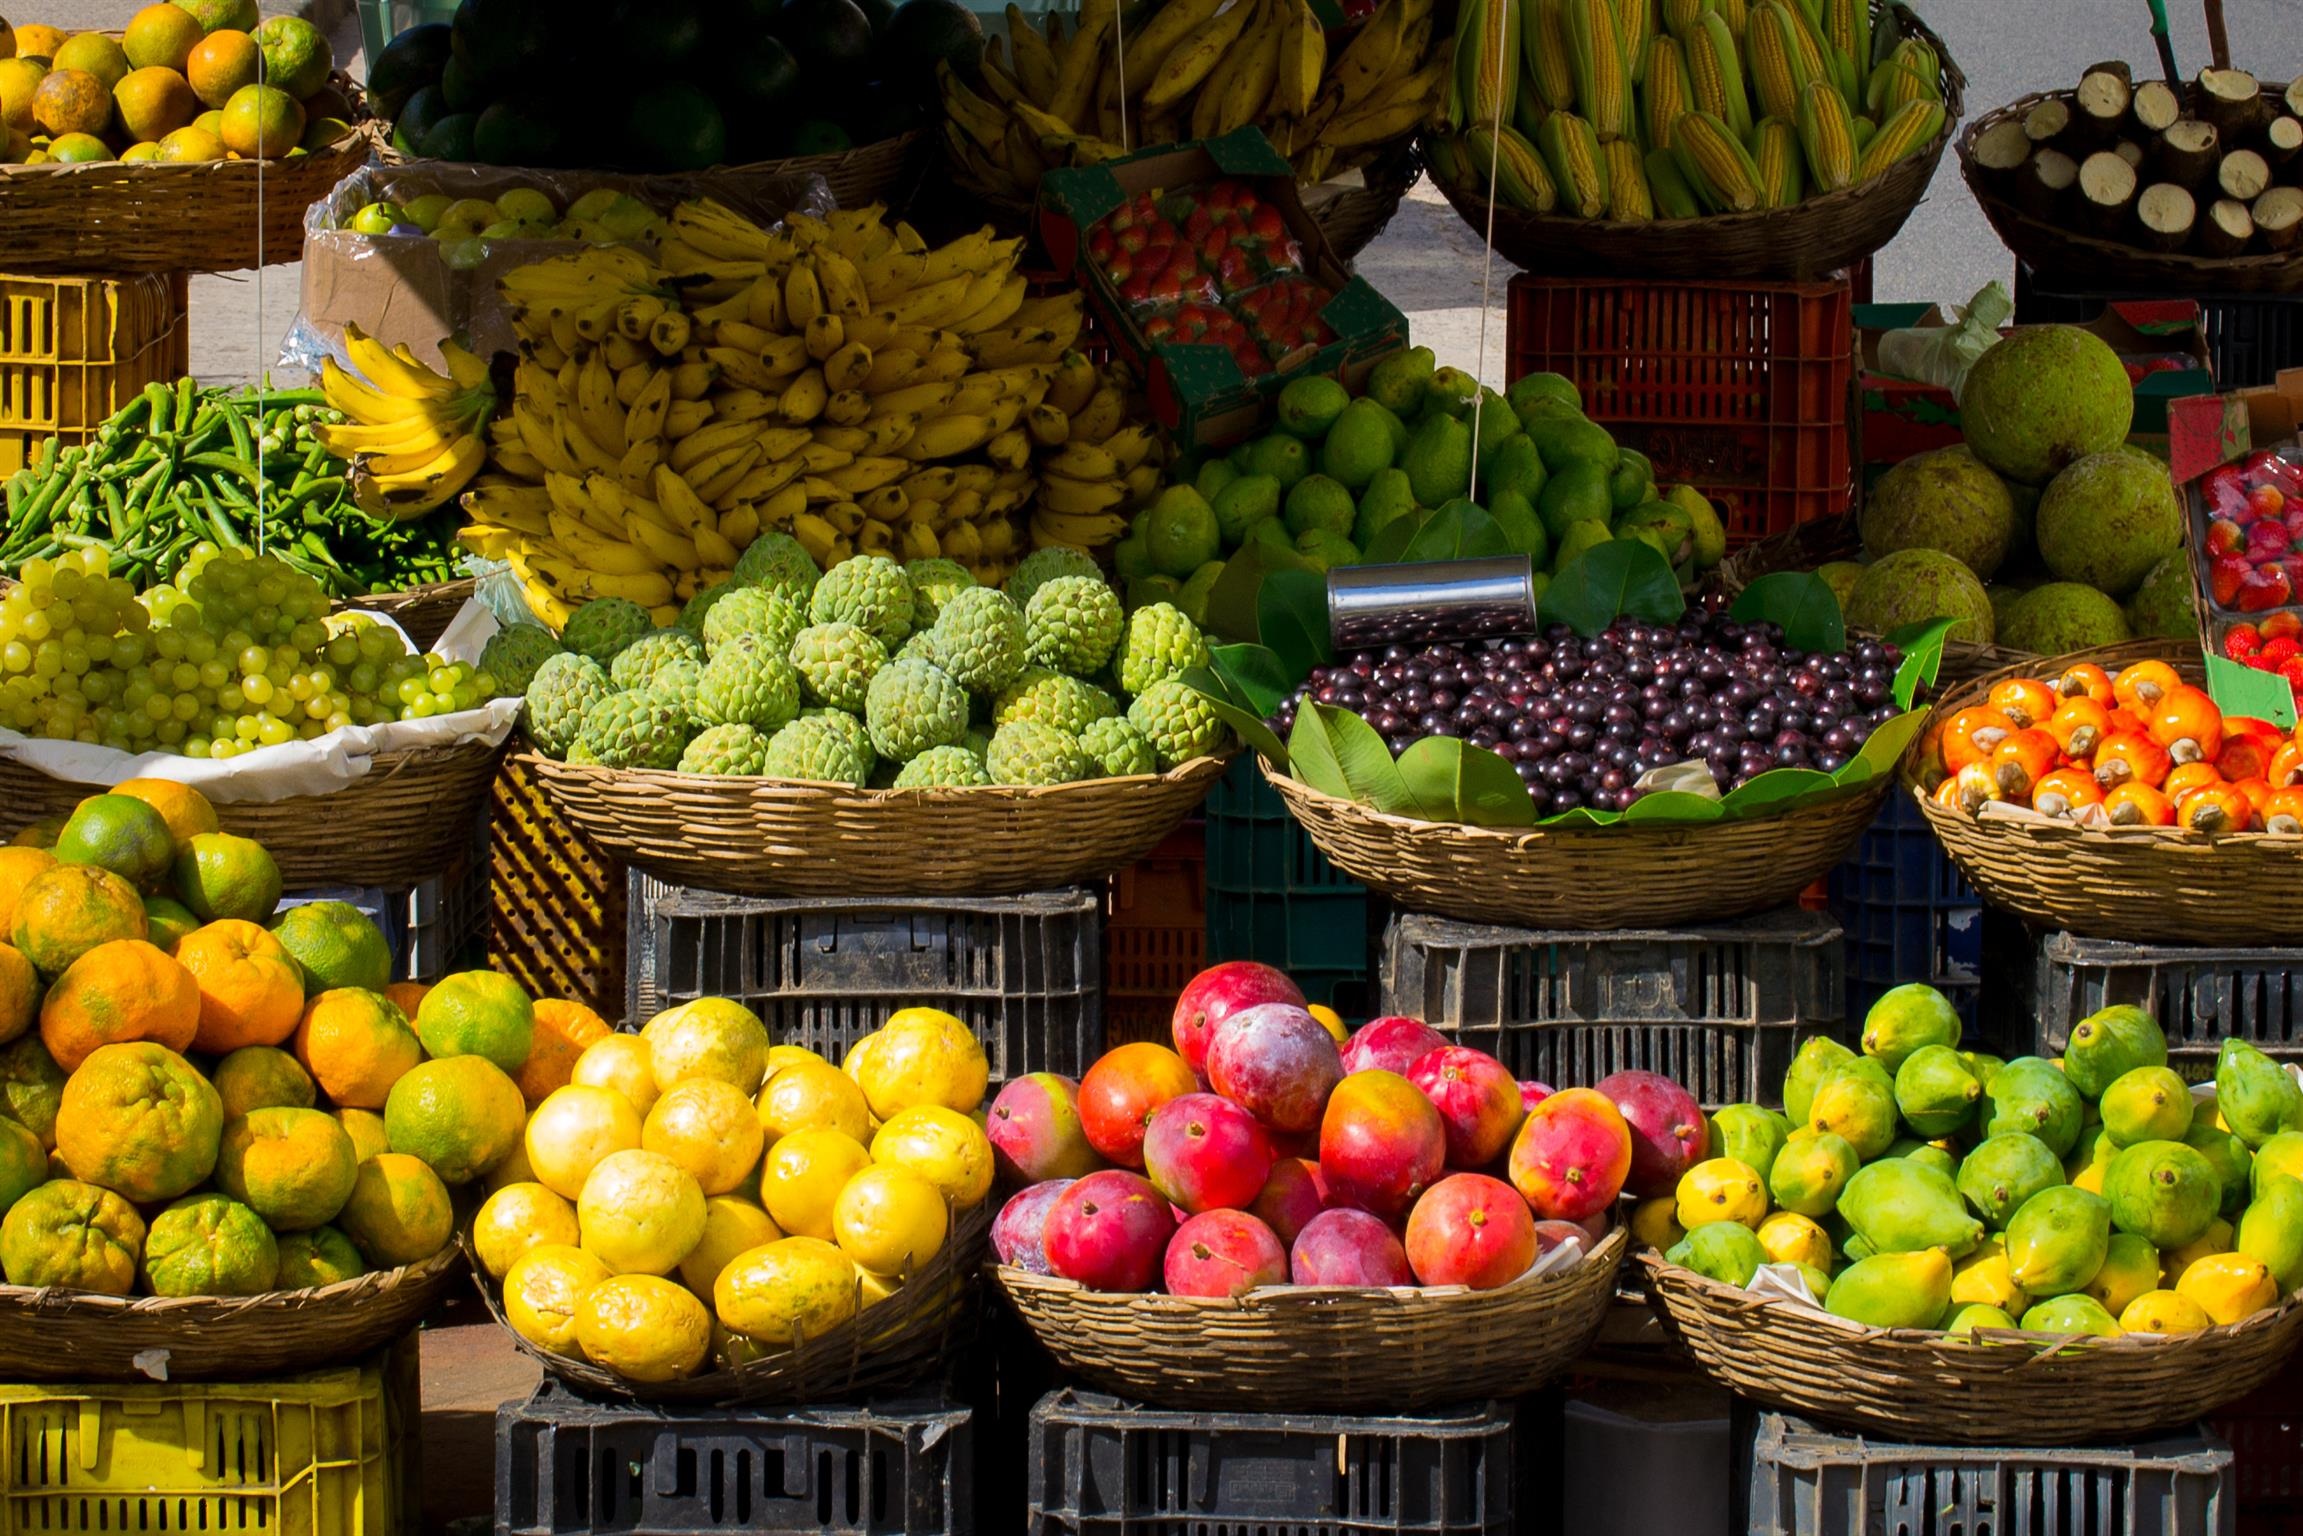
plant, fruit, city, ripe, food, vendor, produce, fresh, market, marketplace, groceries, healthy, public space, vegetables, raw, grocery store, organic, farmer's market, flowering plant, local food, human settlement, land plant, greengrocer